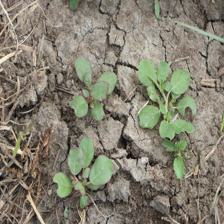
Label: BroadLeafWeed